Five Fingers (2005 film)

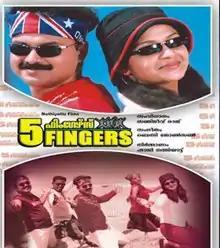

Five Fingers is a 2005 Indian Malayalam romance film by Sanjeev Raj starring Kunchacko Boban and Karthika.